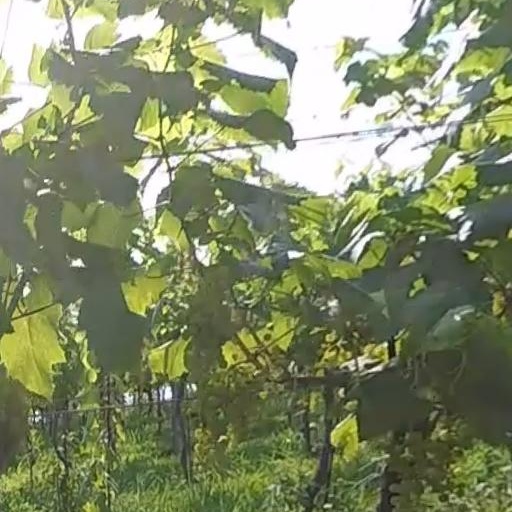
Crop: grape